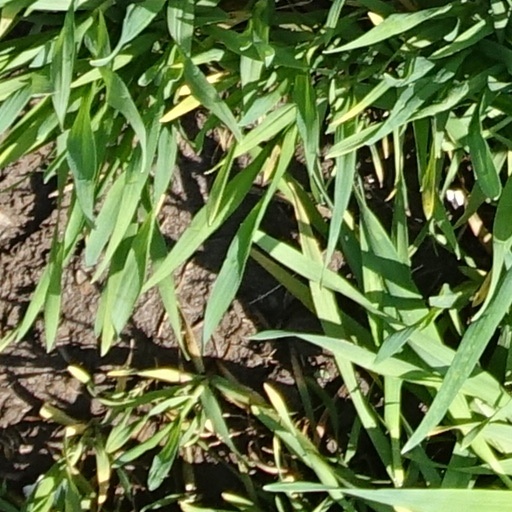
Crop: wheat